The Beautiful Legs of Sabrina

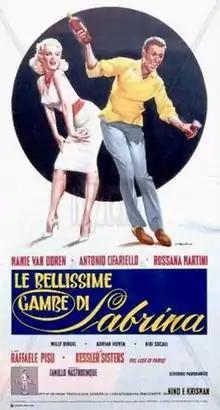
Italian theatrical release poster

The Beautiful Legs of Sabrina is a low-budget 1958 Italian-West German crime-drama-comedy film starring Mamie Van Doren, Antonio Cifariello, and Rossana Martini. The drama was directed by and written by .